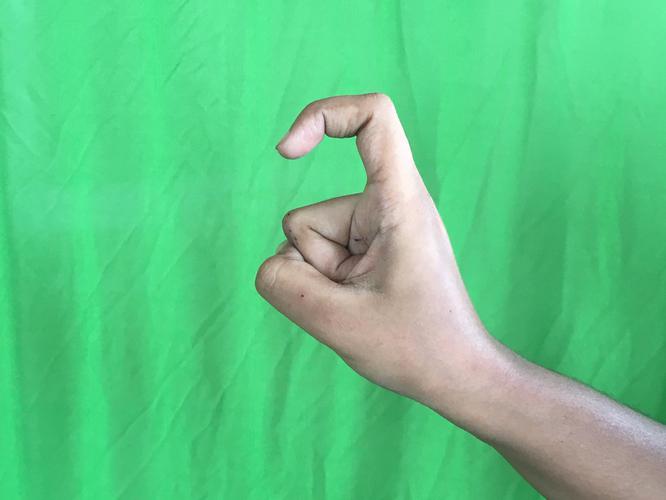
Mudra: Tamarachudam
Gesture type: single_hand